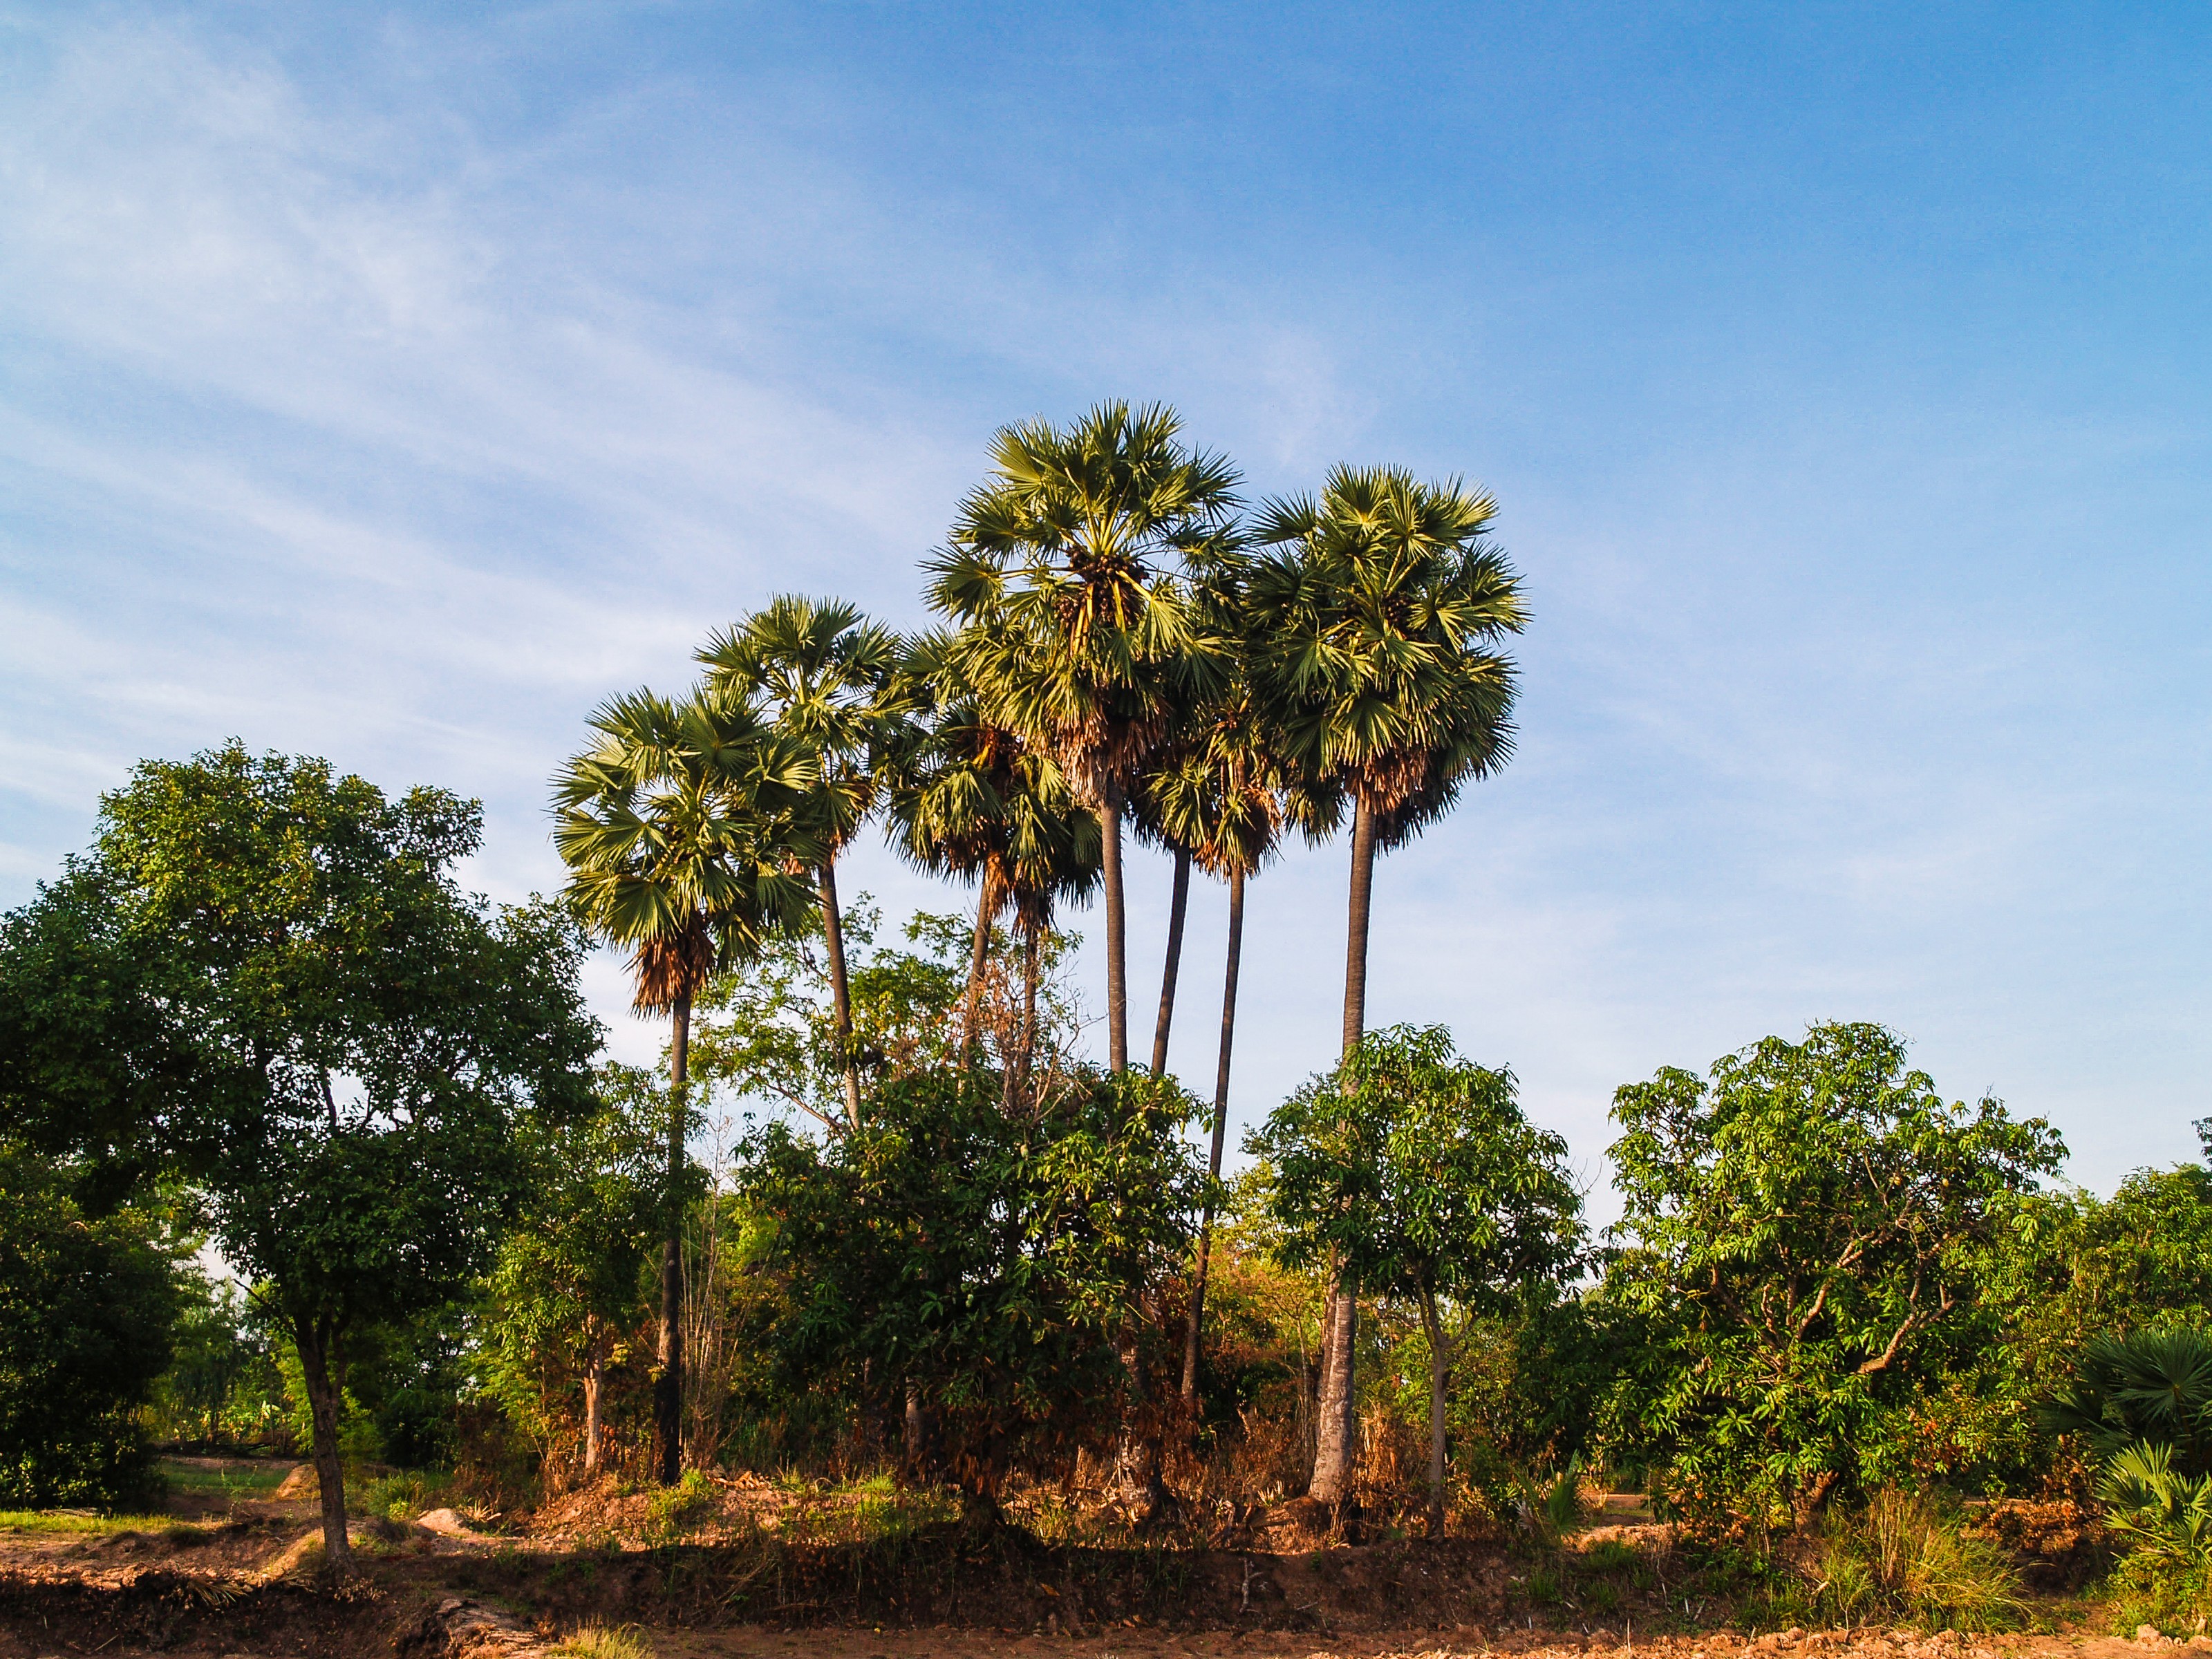
background, beautiful, beauty, cambodia, early, environment, field, foliage, garden, green, isolated, mekong, natural, nature, paddy, palm, palmyra, plant, season, sugar, summer, symbol, white, tree, vegetation, palm tree, sky, borassus flabellifer, arecales, woody plant, Sabal palmetto, Desert Palm, botany, shrubland, plant community, elaeis, date palm, terrestrial plant, adaptation, peach palm, landscape, attalea speciosa, cloud, soil, tropics, wildlife, forest, road, savanna